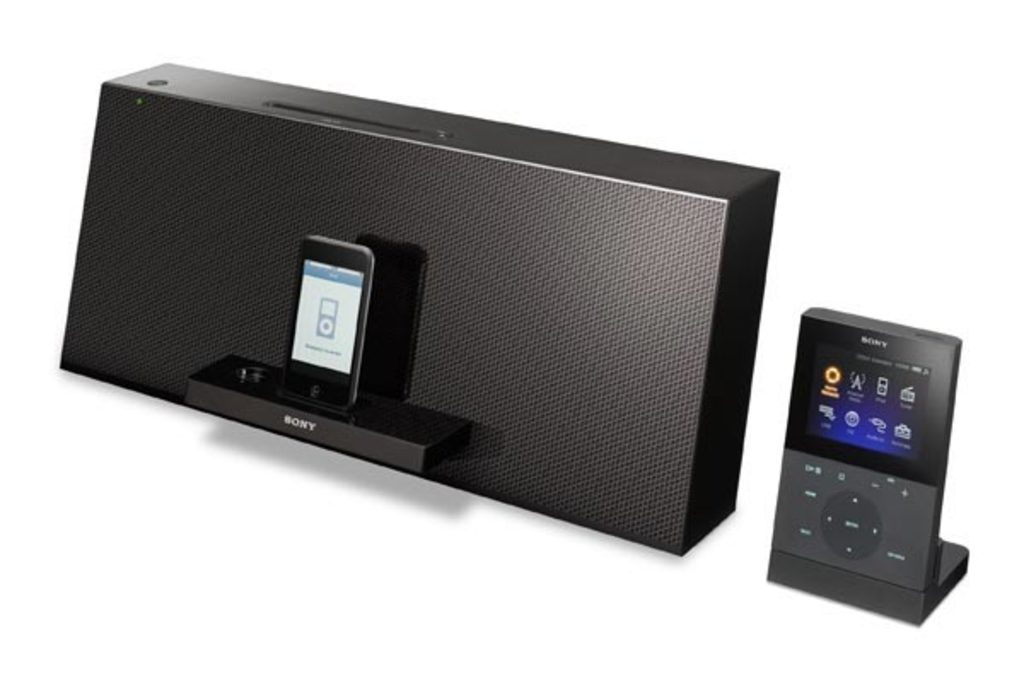
Label: others